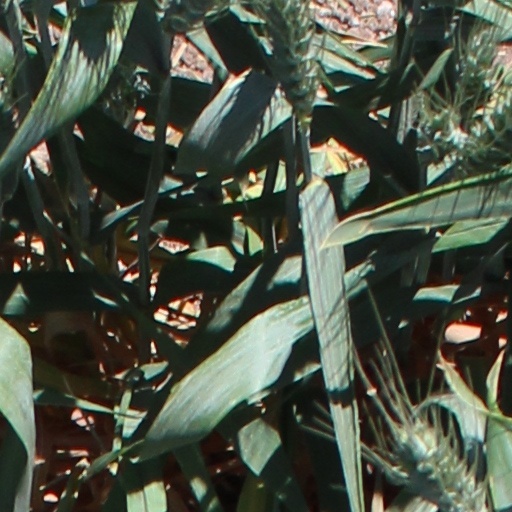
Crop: wheat